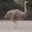
Label: bird